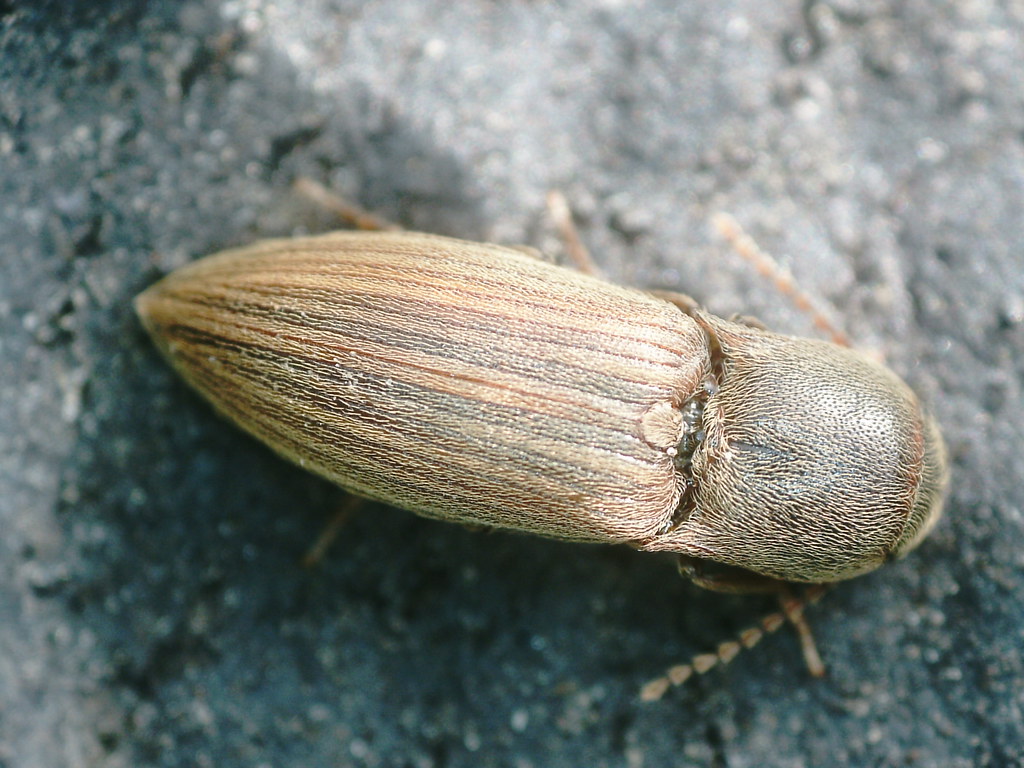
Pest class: clickbeetles_wireworms